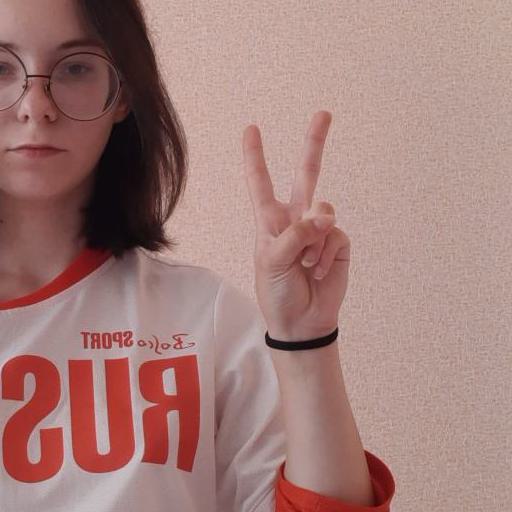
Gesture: peace